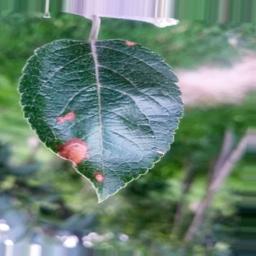
Label: Alternaria